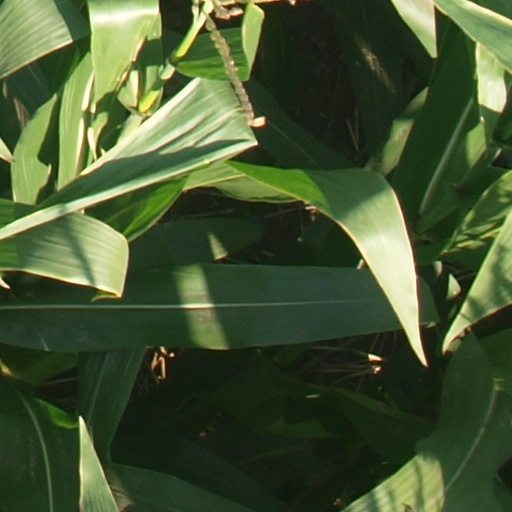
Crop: maize; corn